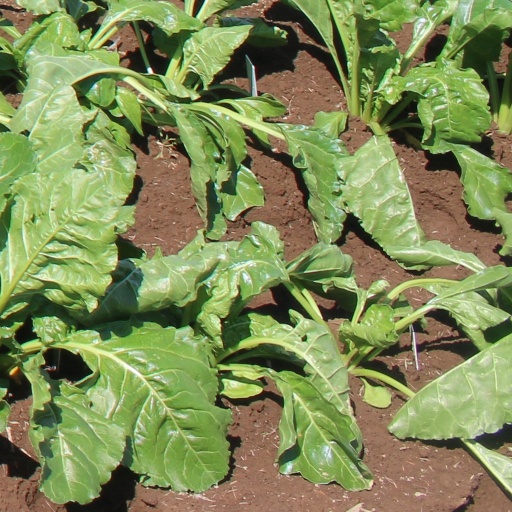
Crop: sugar beet